Extremophile

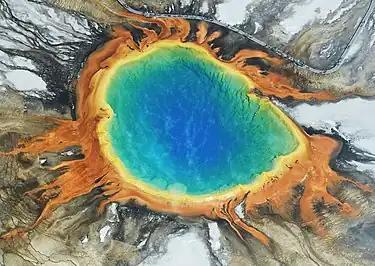
The bright colors of Grand Prismatic Spring and Yellowstone National Park are produced by thermophiles, a type of extremophile.

An extremophile is an organism that is able to live (or in some cases thrive) in extreme environments, i.e., environments with conditions approaching or stretching the limits of what known life can adapt to, such as extreme temperature, pressure, radiation, salinity, or pH level.